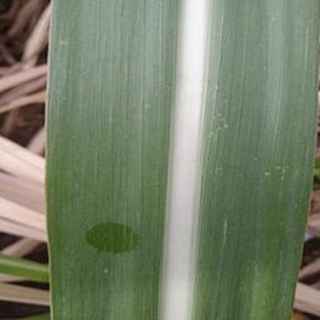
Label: healthy_sugarcane